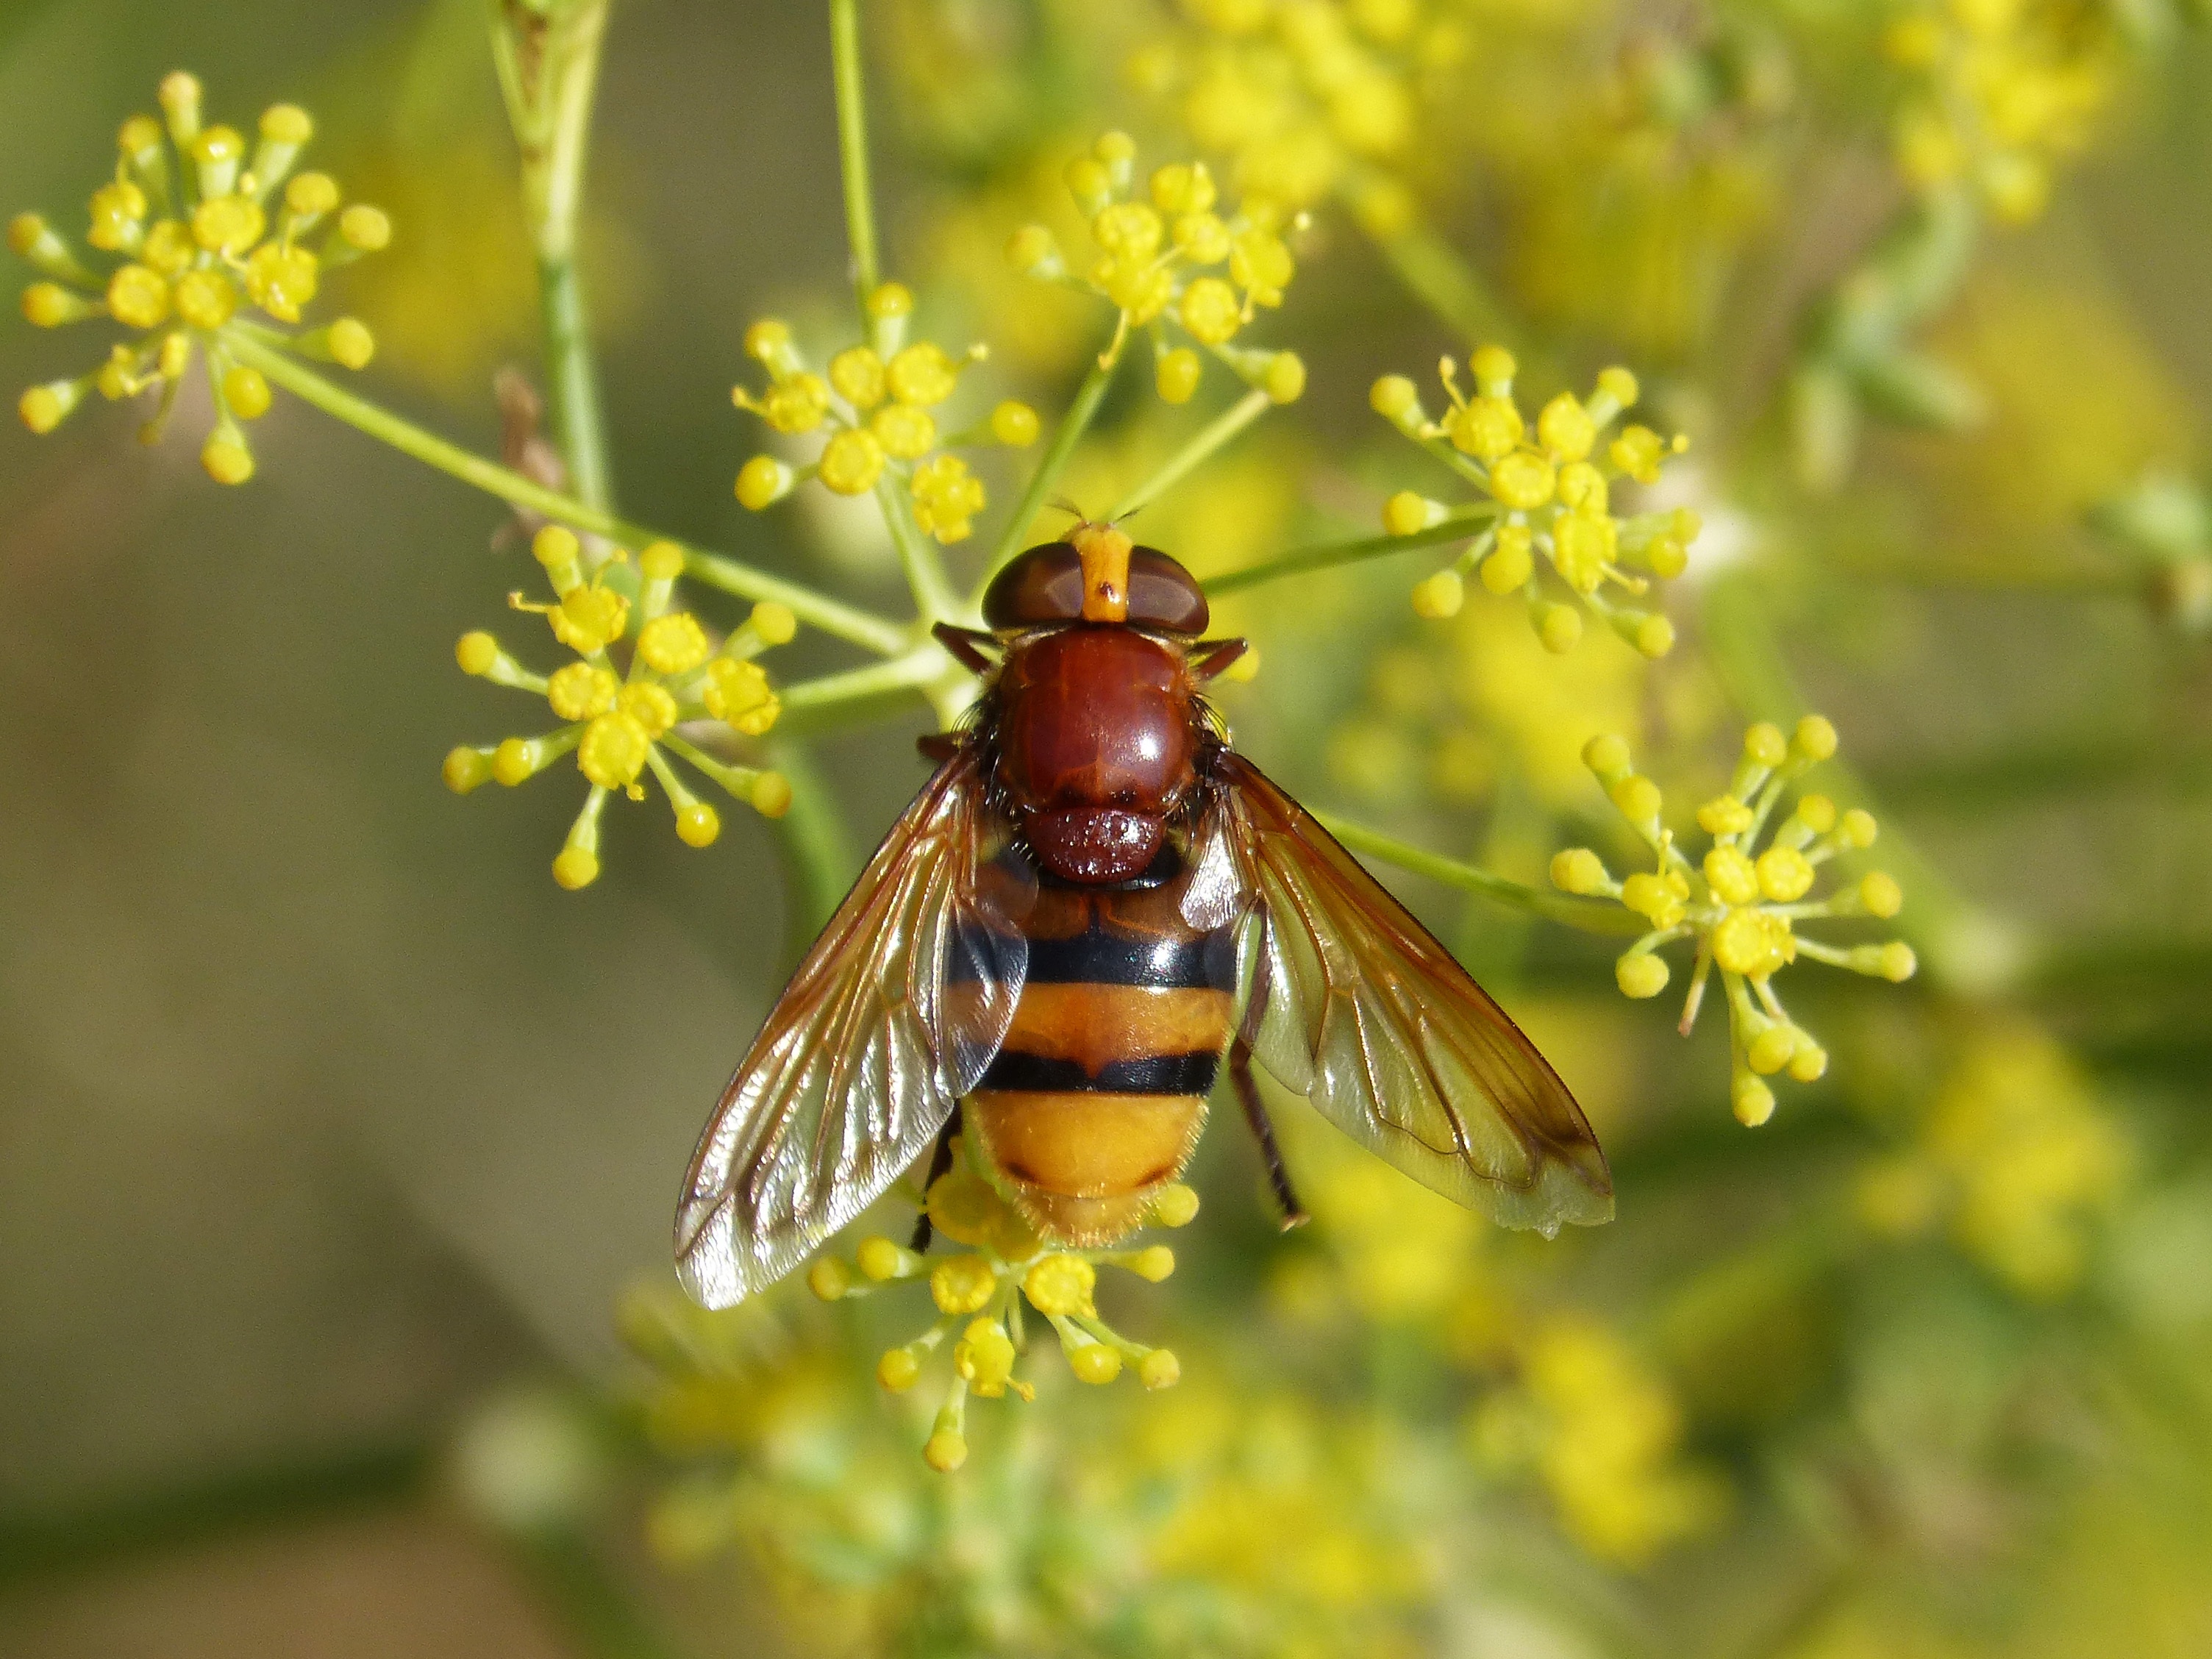
nature, photography, flower, fly, pollen, insect, yellow, flora, fauna, invertebrate, close up, hoverfly, bee, hornet, wasp, pest, nectar, diptera, macro photography, arthropod, fennel, honey bee, sirphidae, fennel flower, fly that imitates a bee, volucella inanis, false wasp, membrane winged insect